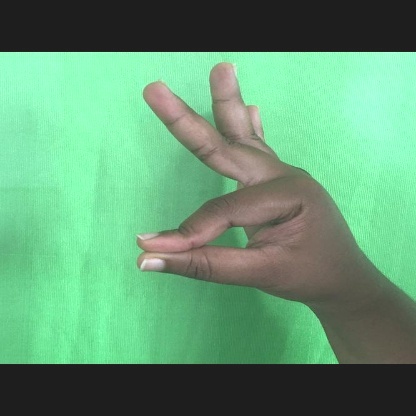
Mudra: Hamsasyam